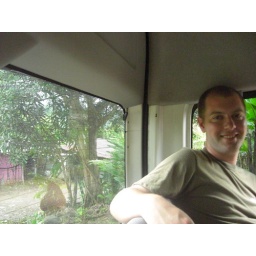
Then in the van for a couple hours to our white water rafting trip